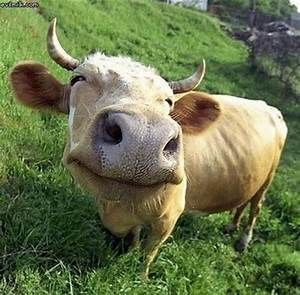
Label: mucca